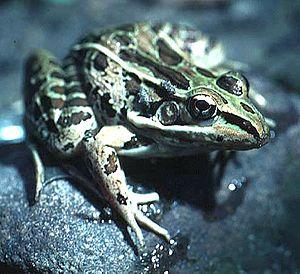
Lithobates forreri est une espèce d'amphibiens de la famille des Ranidae.